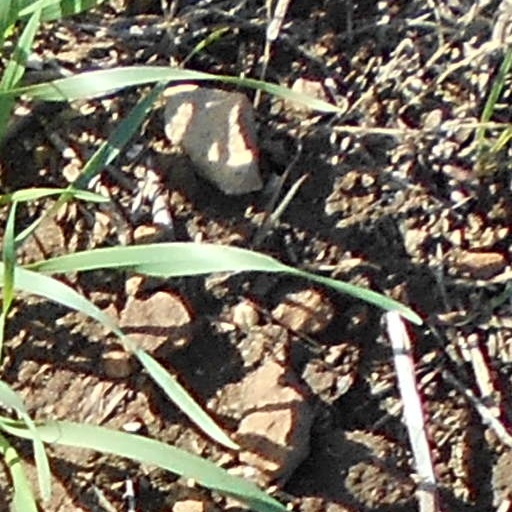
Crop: wheat